1928 Stanley Cup Final

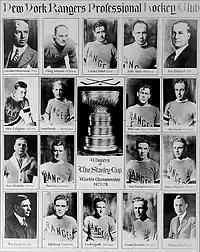

Frank Boucher became the fourth member of his family to win the Stanley Cup, after his brother George won it four times with Ottawa, and his brothers Billy and Bobby had won it with Montreal in 1924.